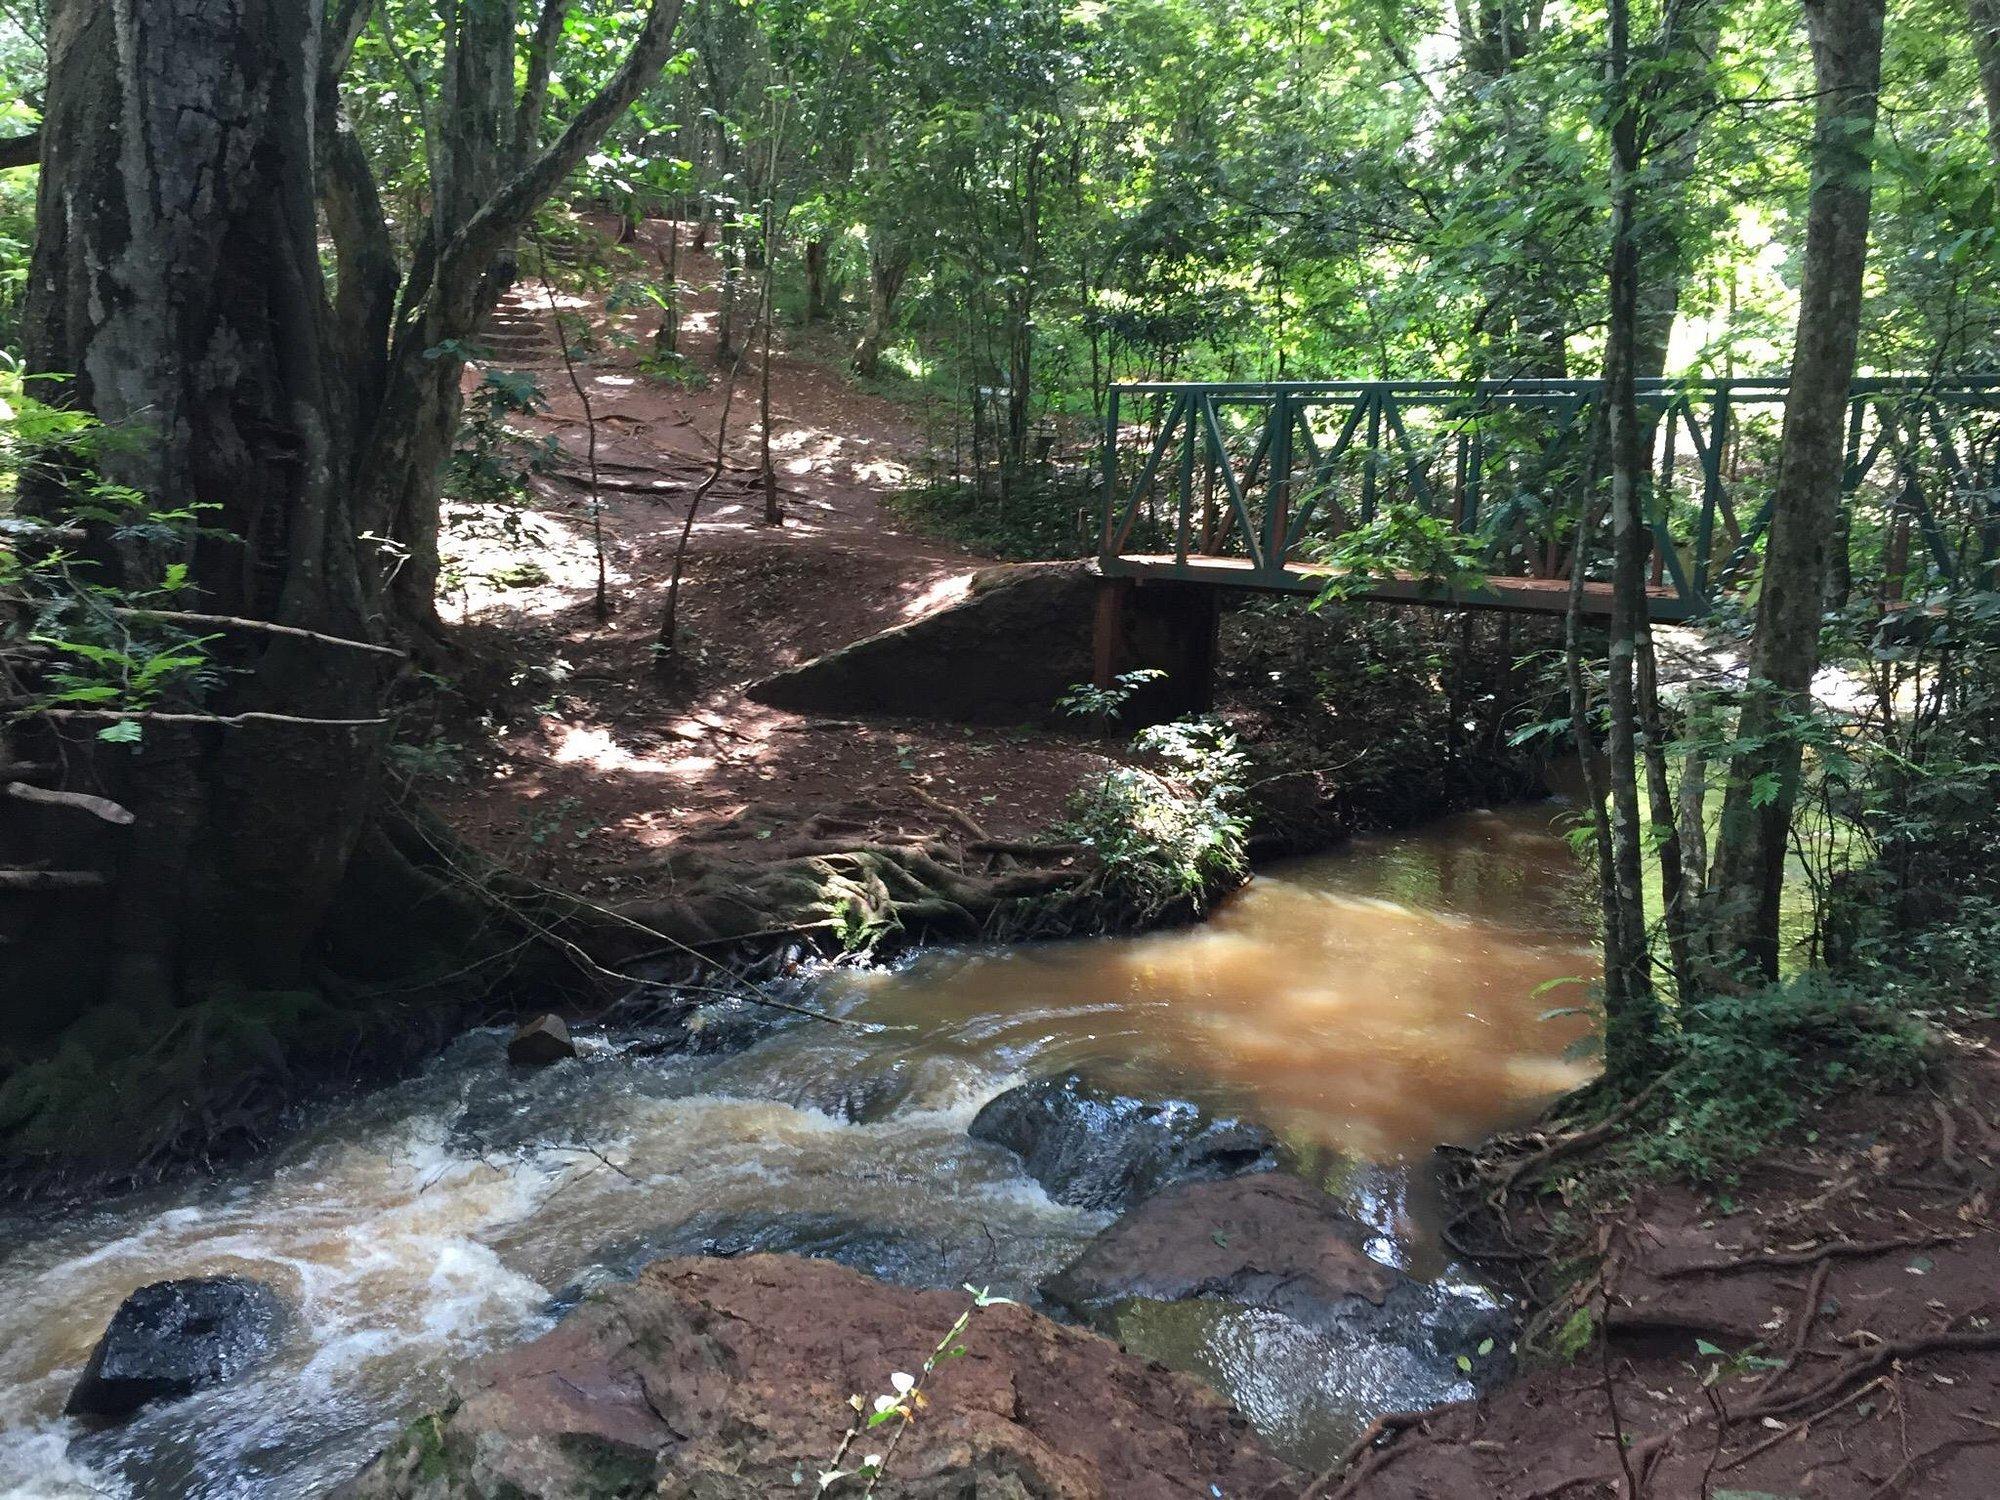
Eneo lenye vijito vya maji yanayo tiririka kutoka sehemu moja kwenda nyengine, Lililo tawaliwa na uwoto wa asili wa kijani, Ikiwemo miti mikubwa na mirefu iliyo jiotea yenyewe pasipo kupandwa na kutengeneza msitu.